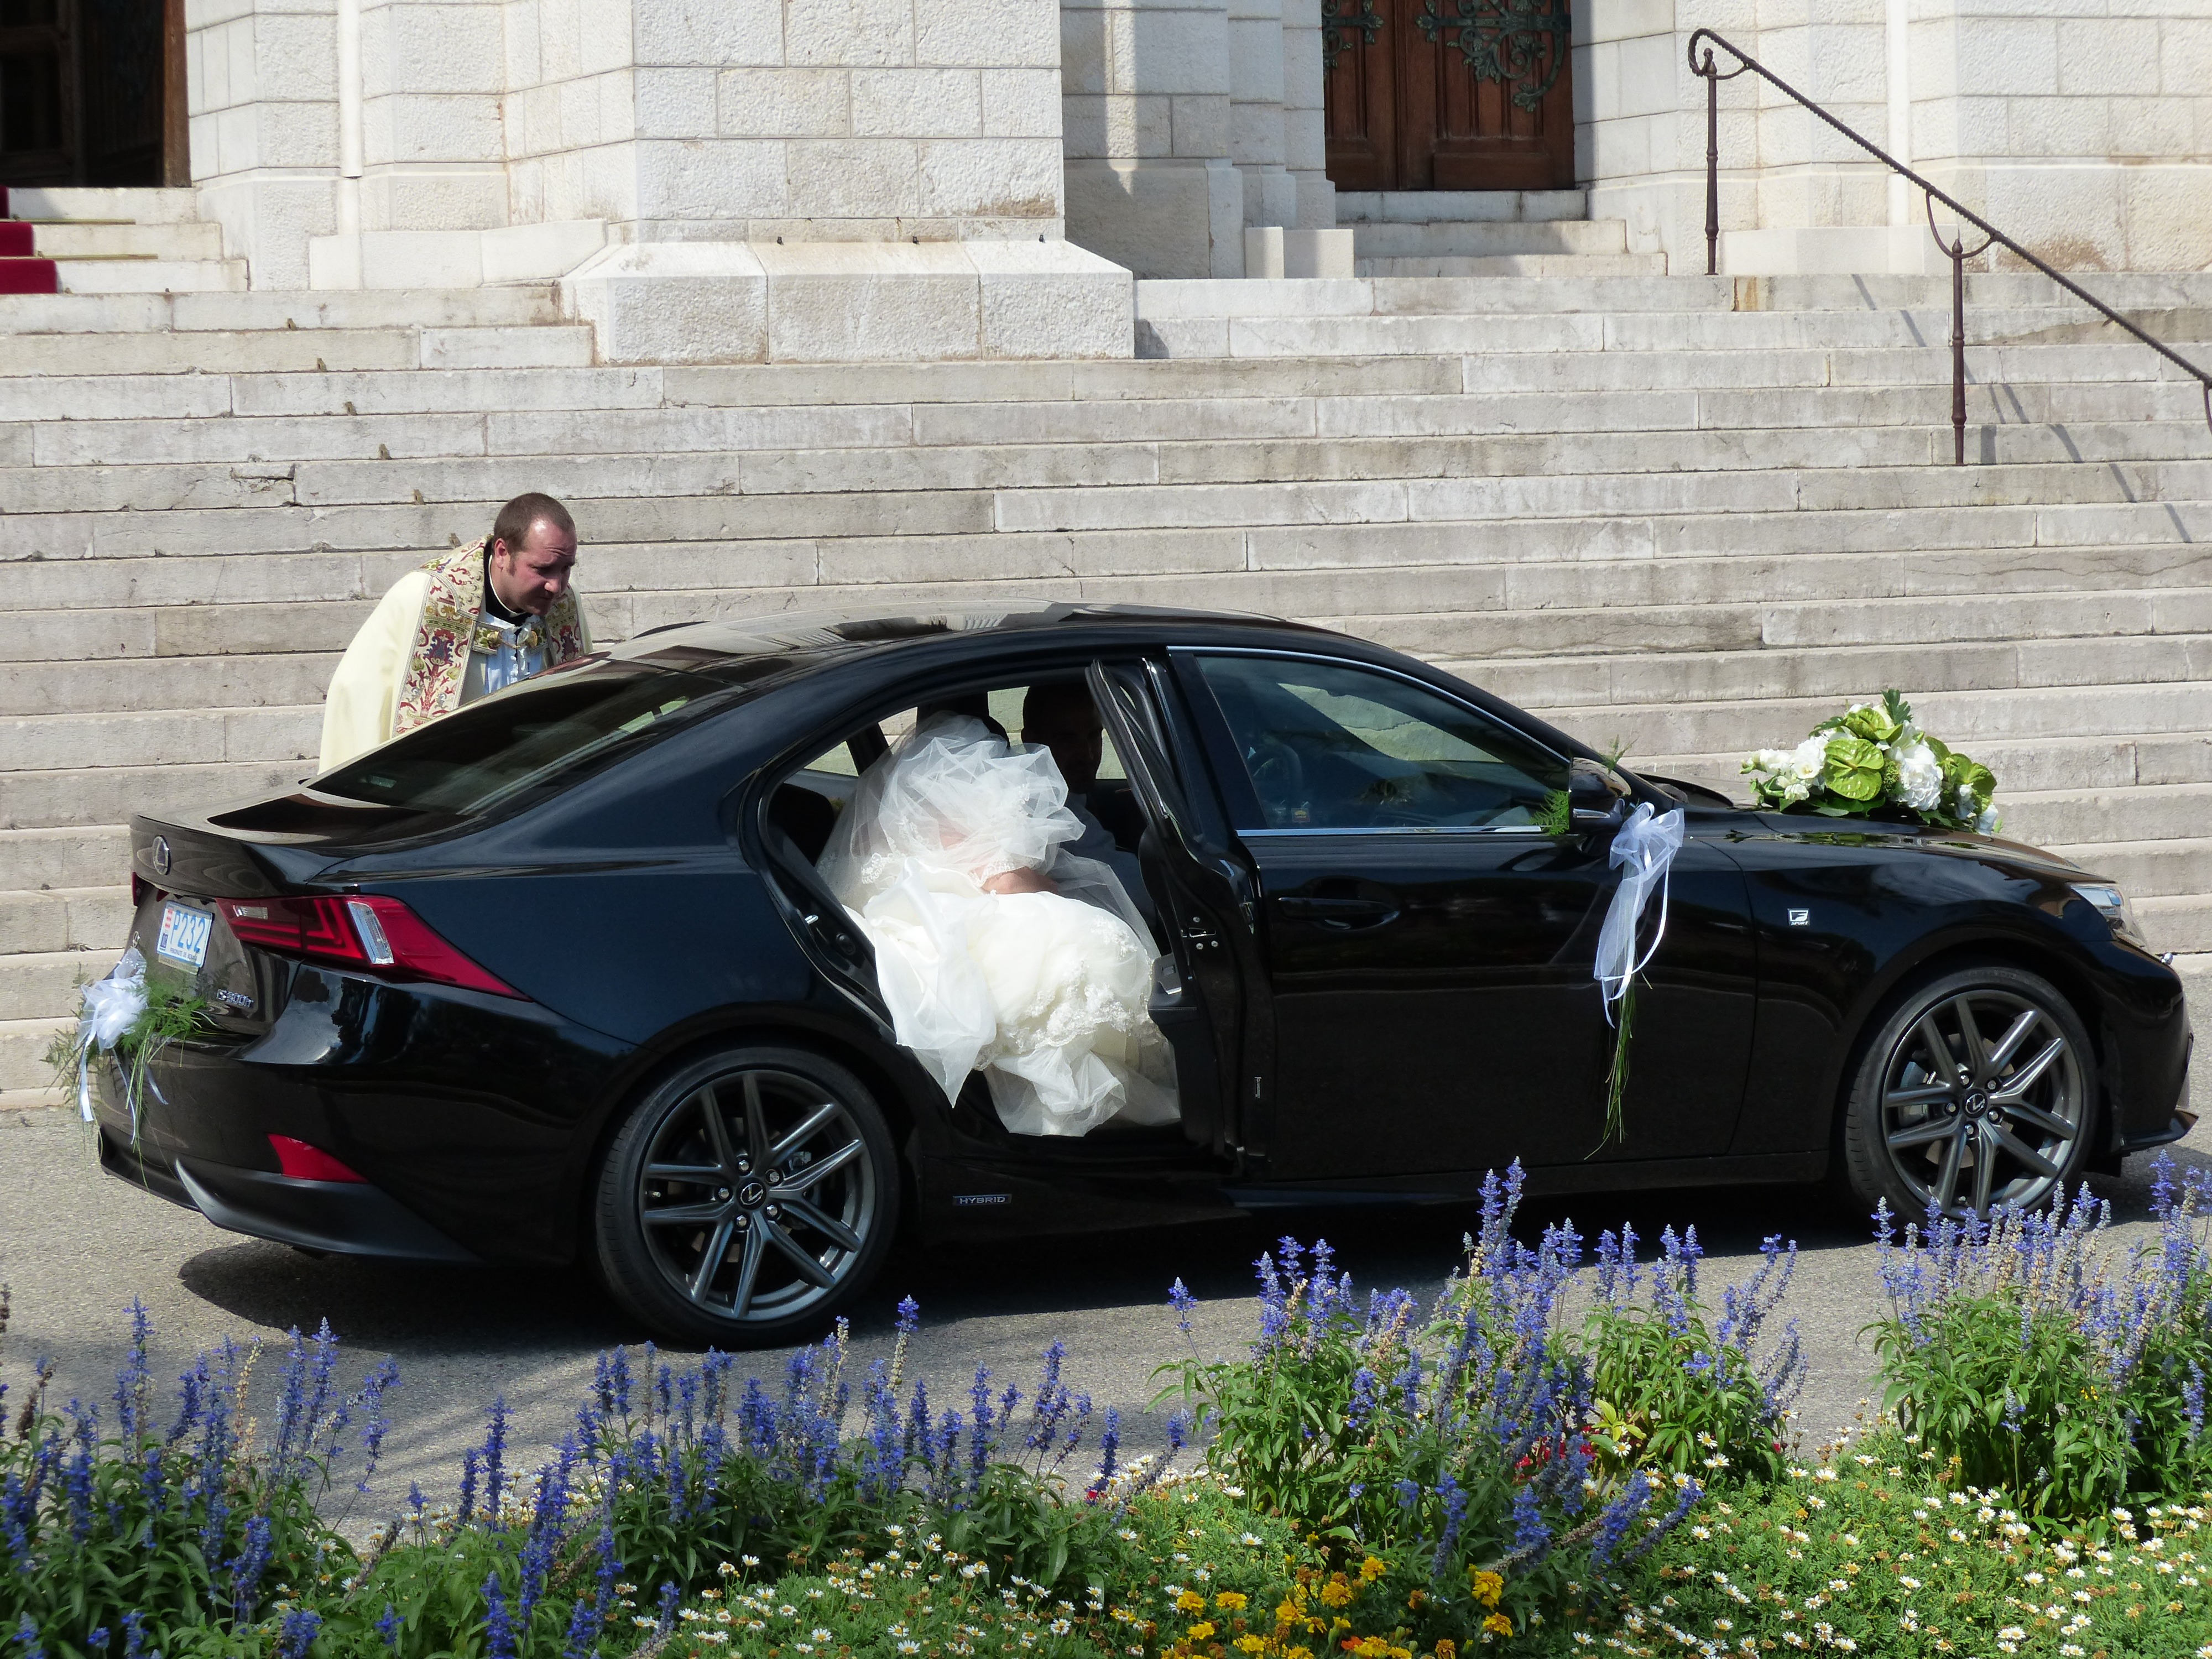
car, wheel, vehicle, wedding, bride, sports car, supercar, sedan, marry, wedding car, land vehicle, automobile make, automotive exterior, automotive design, luxury vehicle, performance car, executive car, sports sedan, jaguar xf